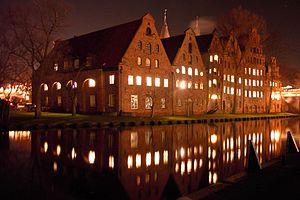
Le grenier à sel de Lübeck, en Allemagne, est un ensemble de six bâtiments en briques hollandaises construit dans le style Brique Renaissance sur les rives de la Trave à proximité de la Holstentor, porte ouest de la ville de Lübeck.